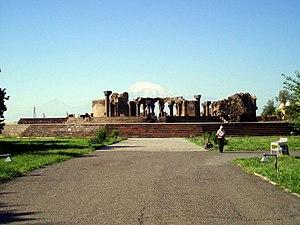
Zvartnots ou Zvarnotz est une banlieue d'Erevan, la capitale de l'Arménie, où se trouve un des plus importants sites archéologiques du pays, inscrit depuis 2000 sur la liste du patrimoine mondial de l'UNESCO avec la cathédrale et les églises d'Etchmiadzin.